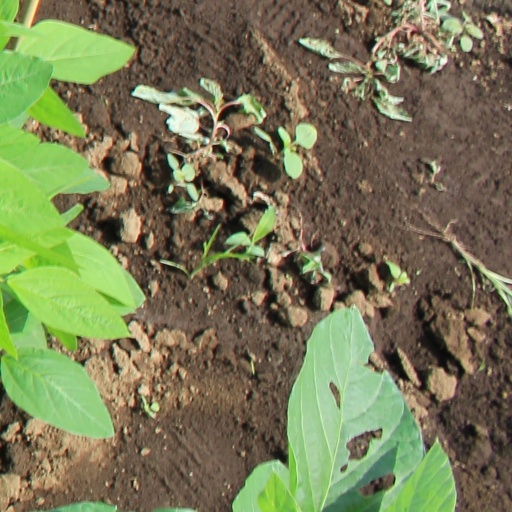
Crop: soybean